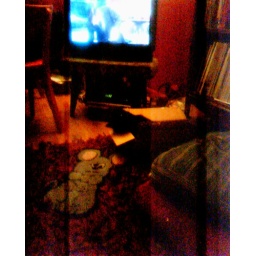
cat in a box